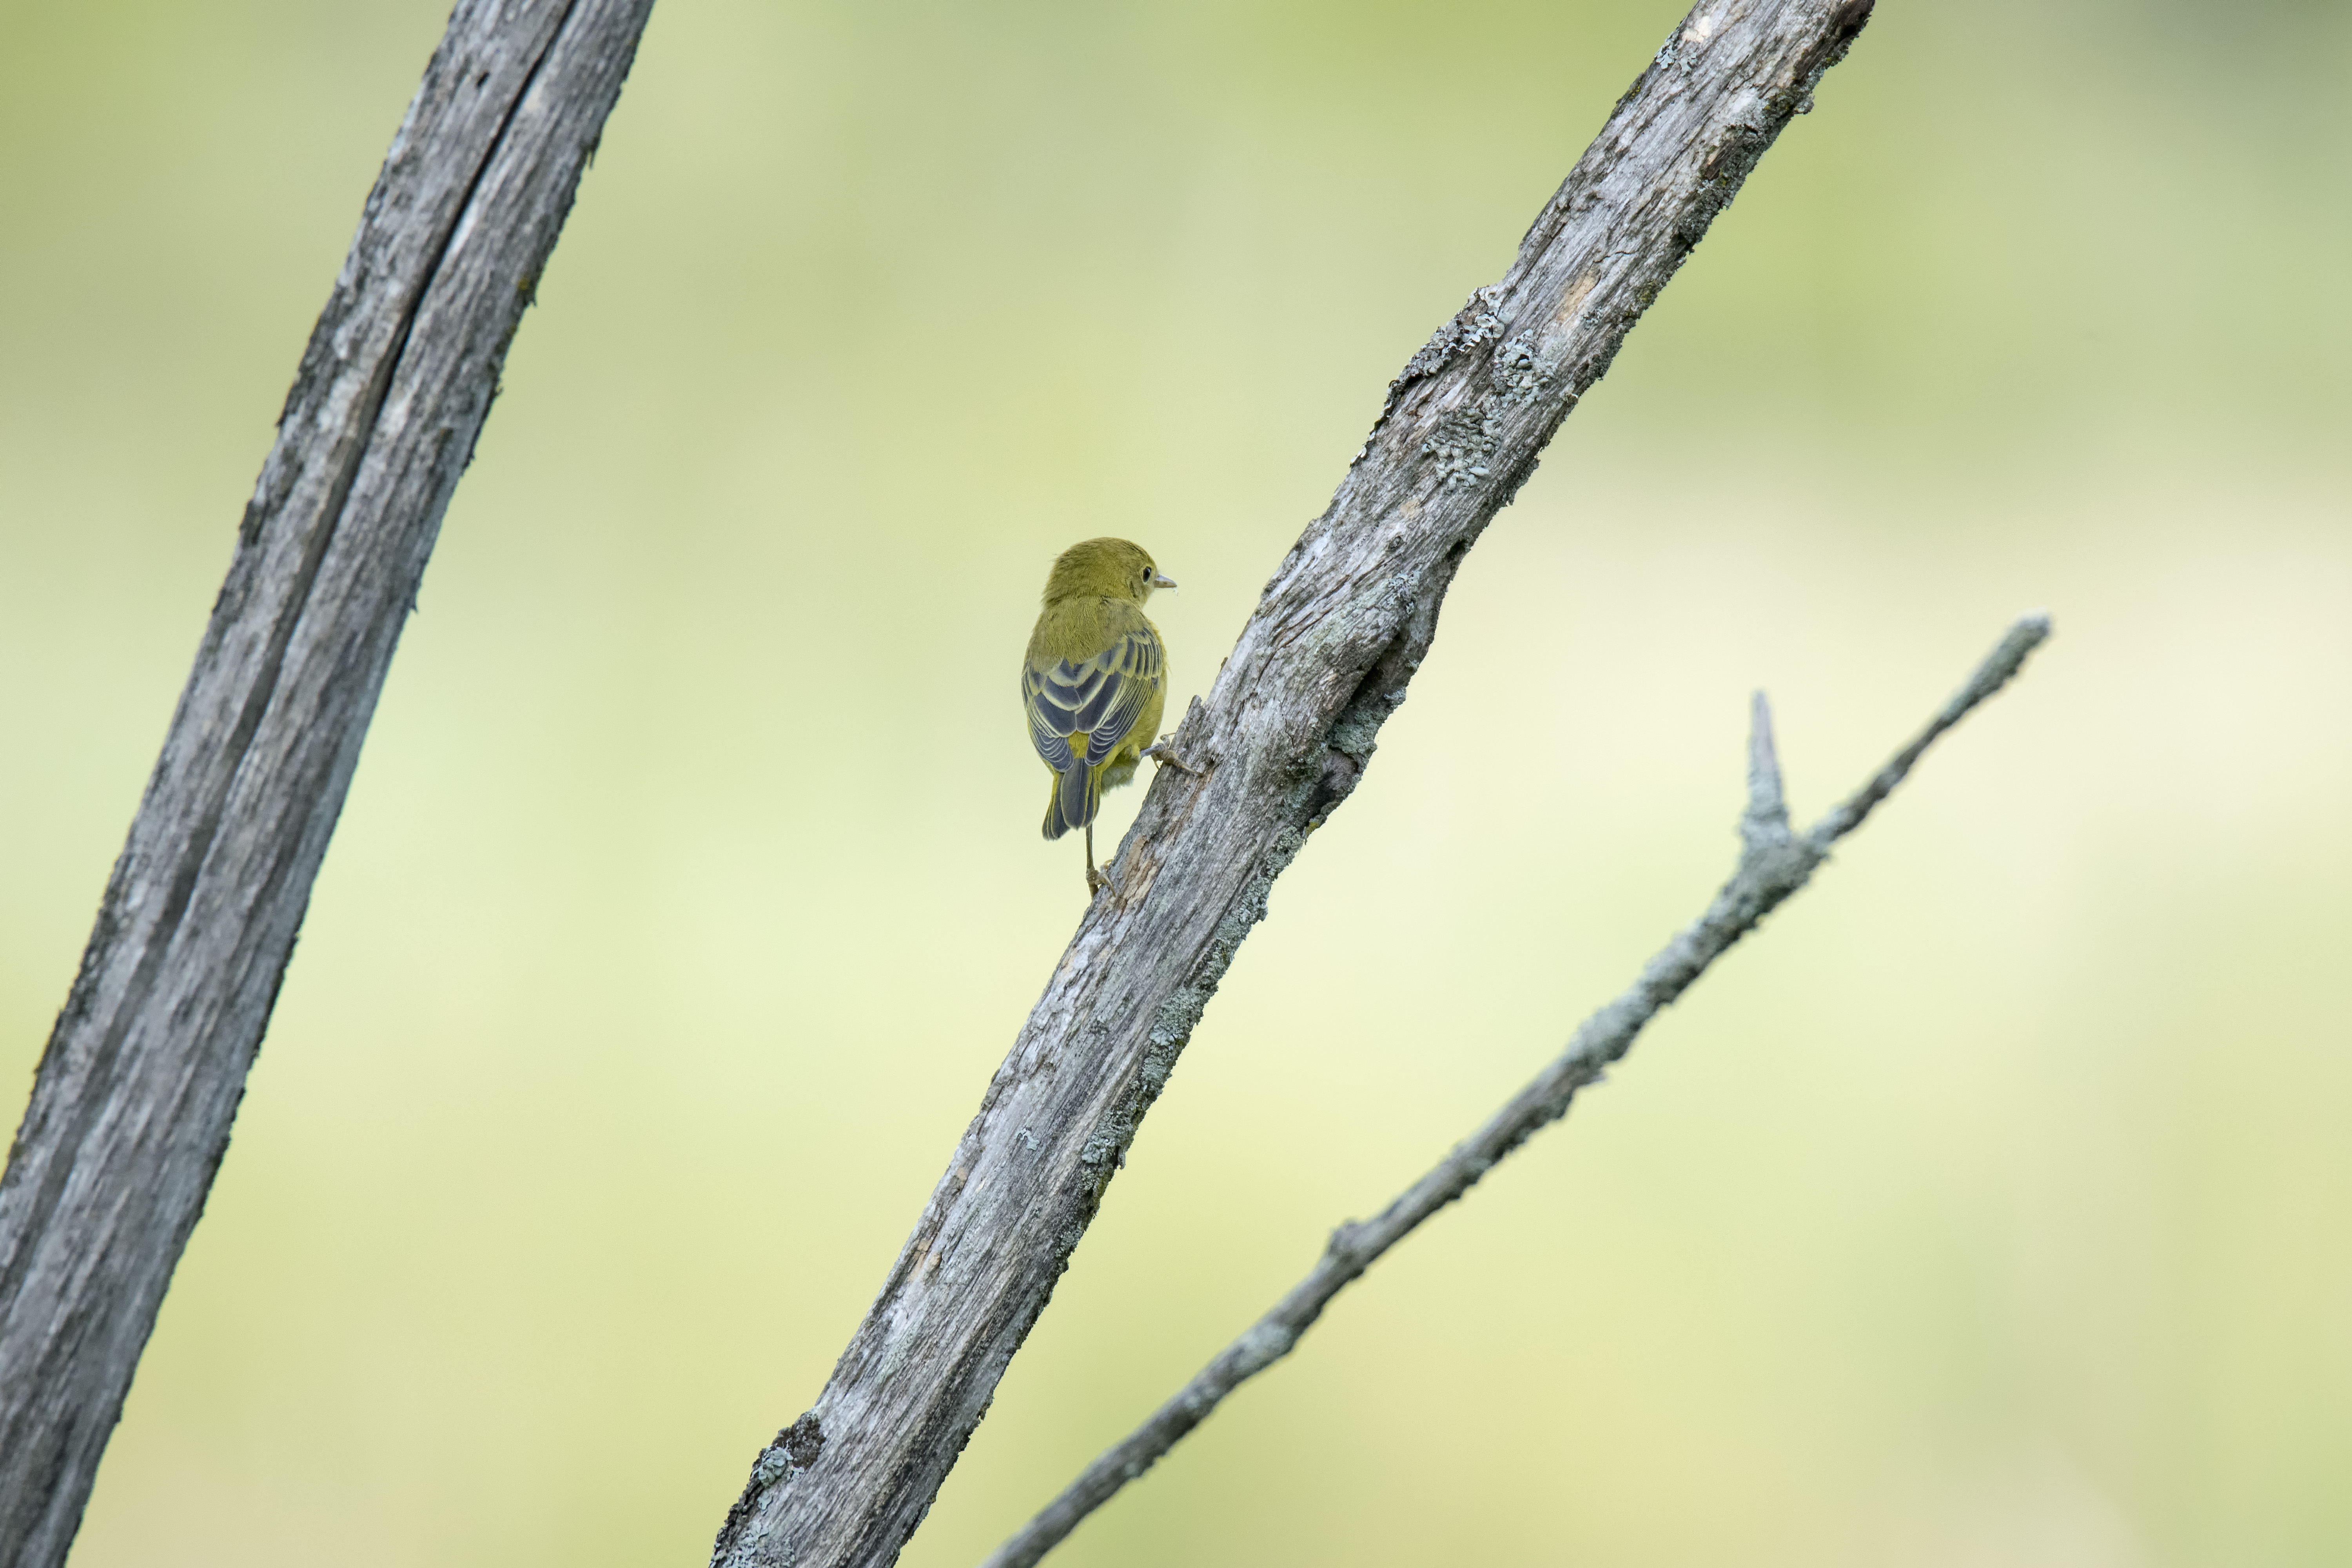
nature, branch, bird, wing, wildlife, beak, fauna, close up, canada, vertebrate, quebec, parakeet, unknown, sherbrooke, oiseau, inconnu, macro photography, perching bird